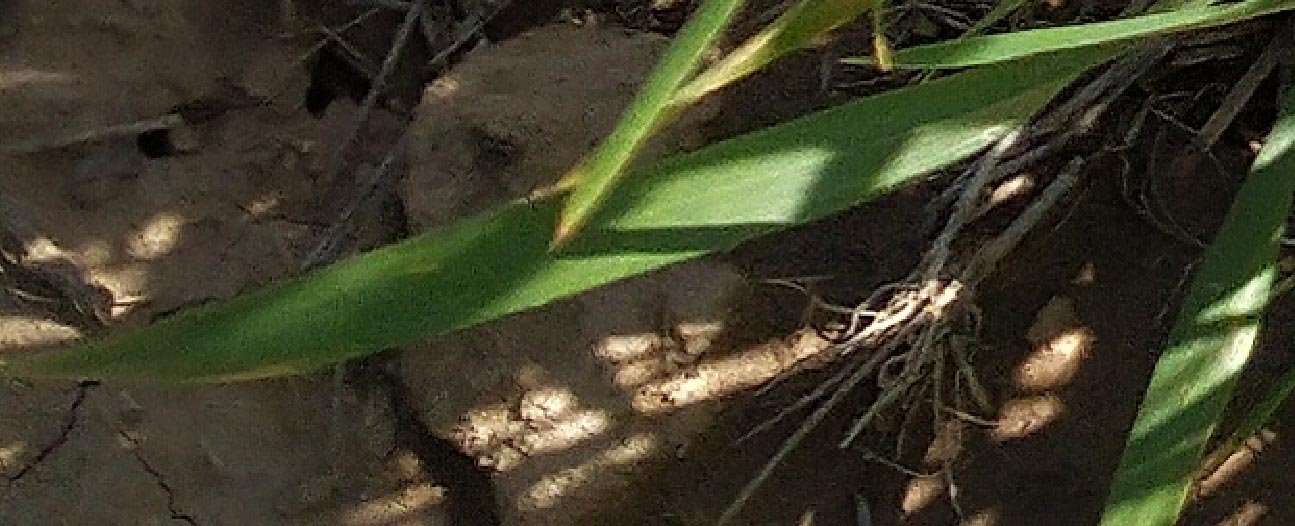
Label: Wheat___Healthy